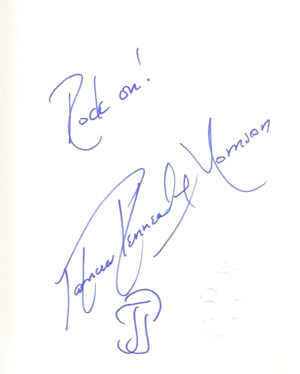
Signature de Patricia Kennealy-Morrison, collection privée, scannée moi-même.
Patricia Kennealy, née Patricia Kennely, en 1946, à New York, est une journaliste américaine.